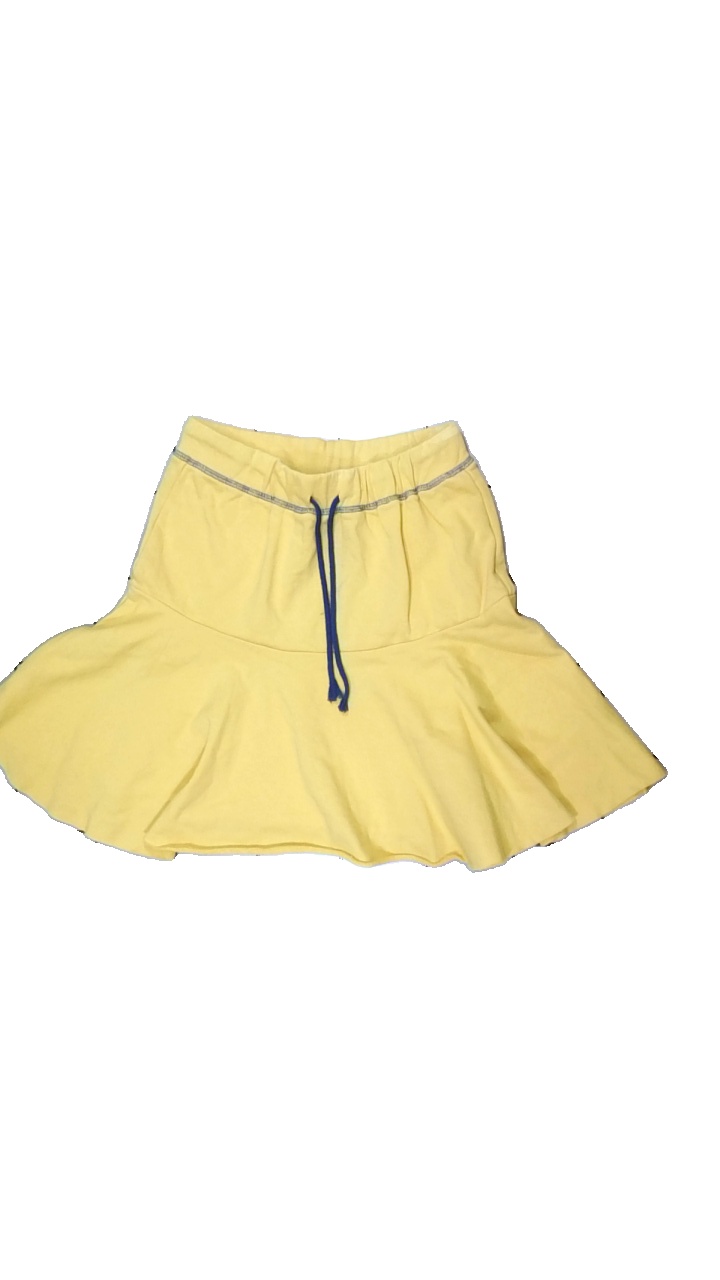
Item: Skirt (Ladies)
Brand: Caramelle
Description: gul kjol
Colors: Yellow, Blue
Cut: Regular
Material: ?
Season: All
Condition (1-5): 5
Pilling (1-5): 5
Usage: Reuse
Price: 50-100